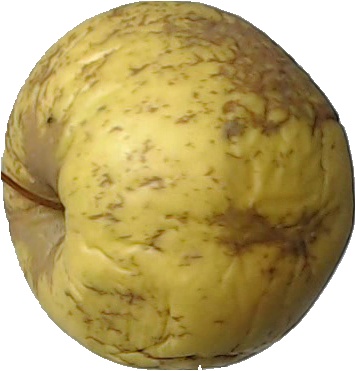
Label: apple_golden_1